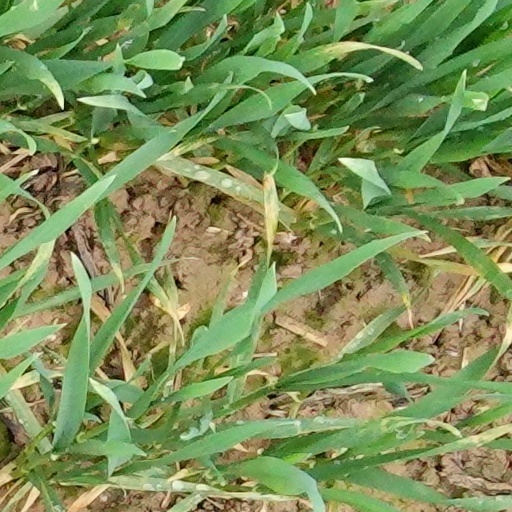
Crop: wheat